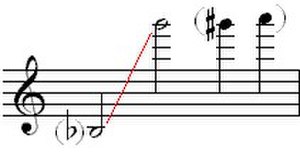
Obo
Toneomfang
En obo er et musikinstrument i træblæserfamilien med dobbelt rørblad. Ordet stammer fra det franske Hautbois og kaldtes tidligere Hobo på dansk.